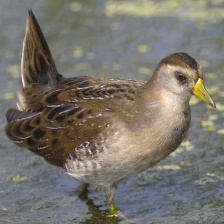
Species: SORA
Scientific name: PORZANA CAROLINA
ImageNet parent category: european_gallinule